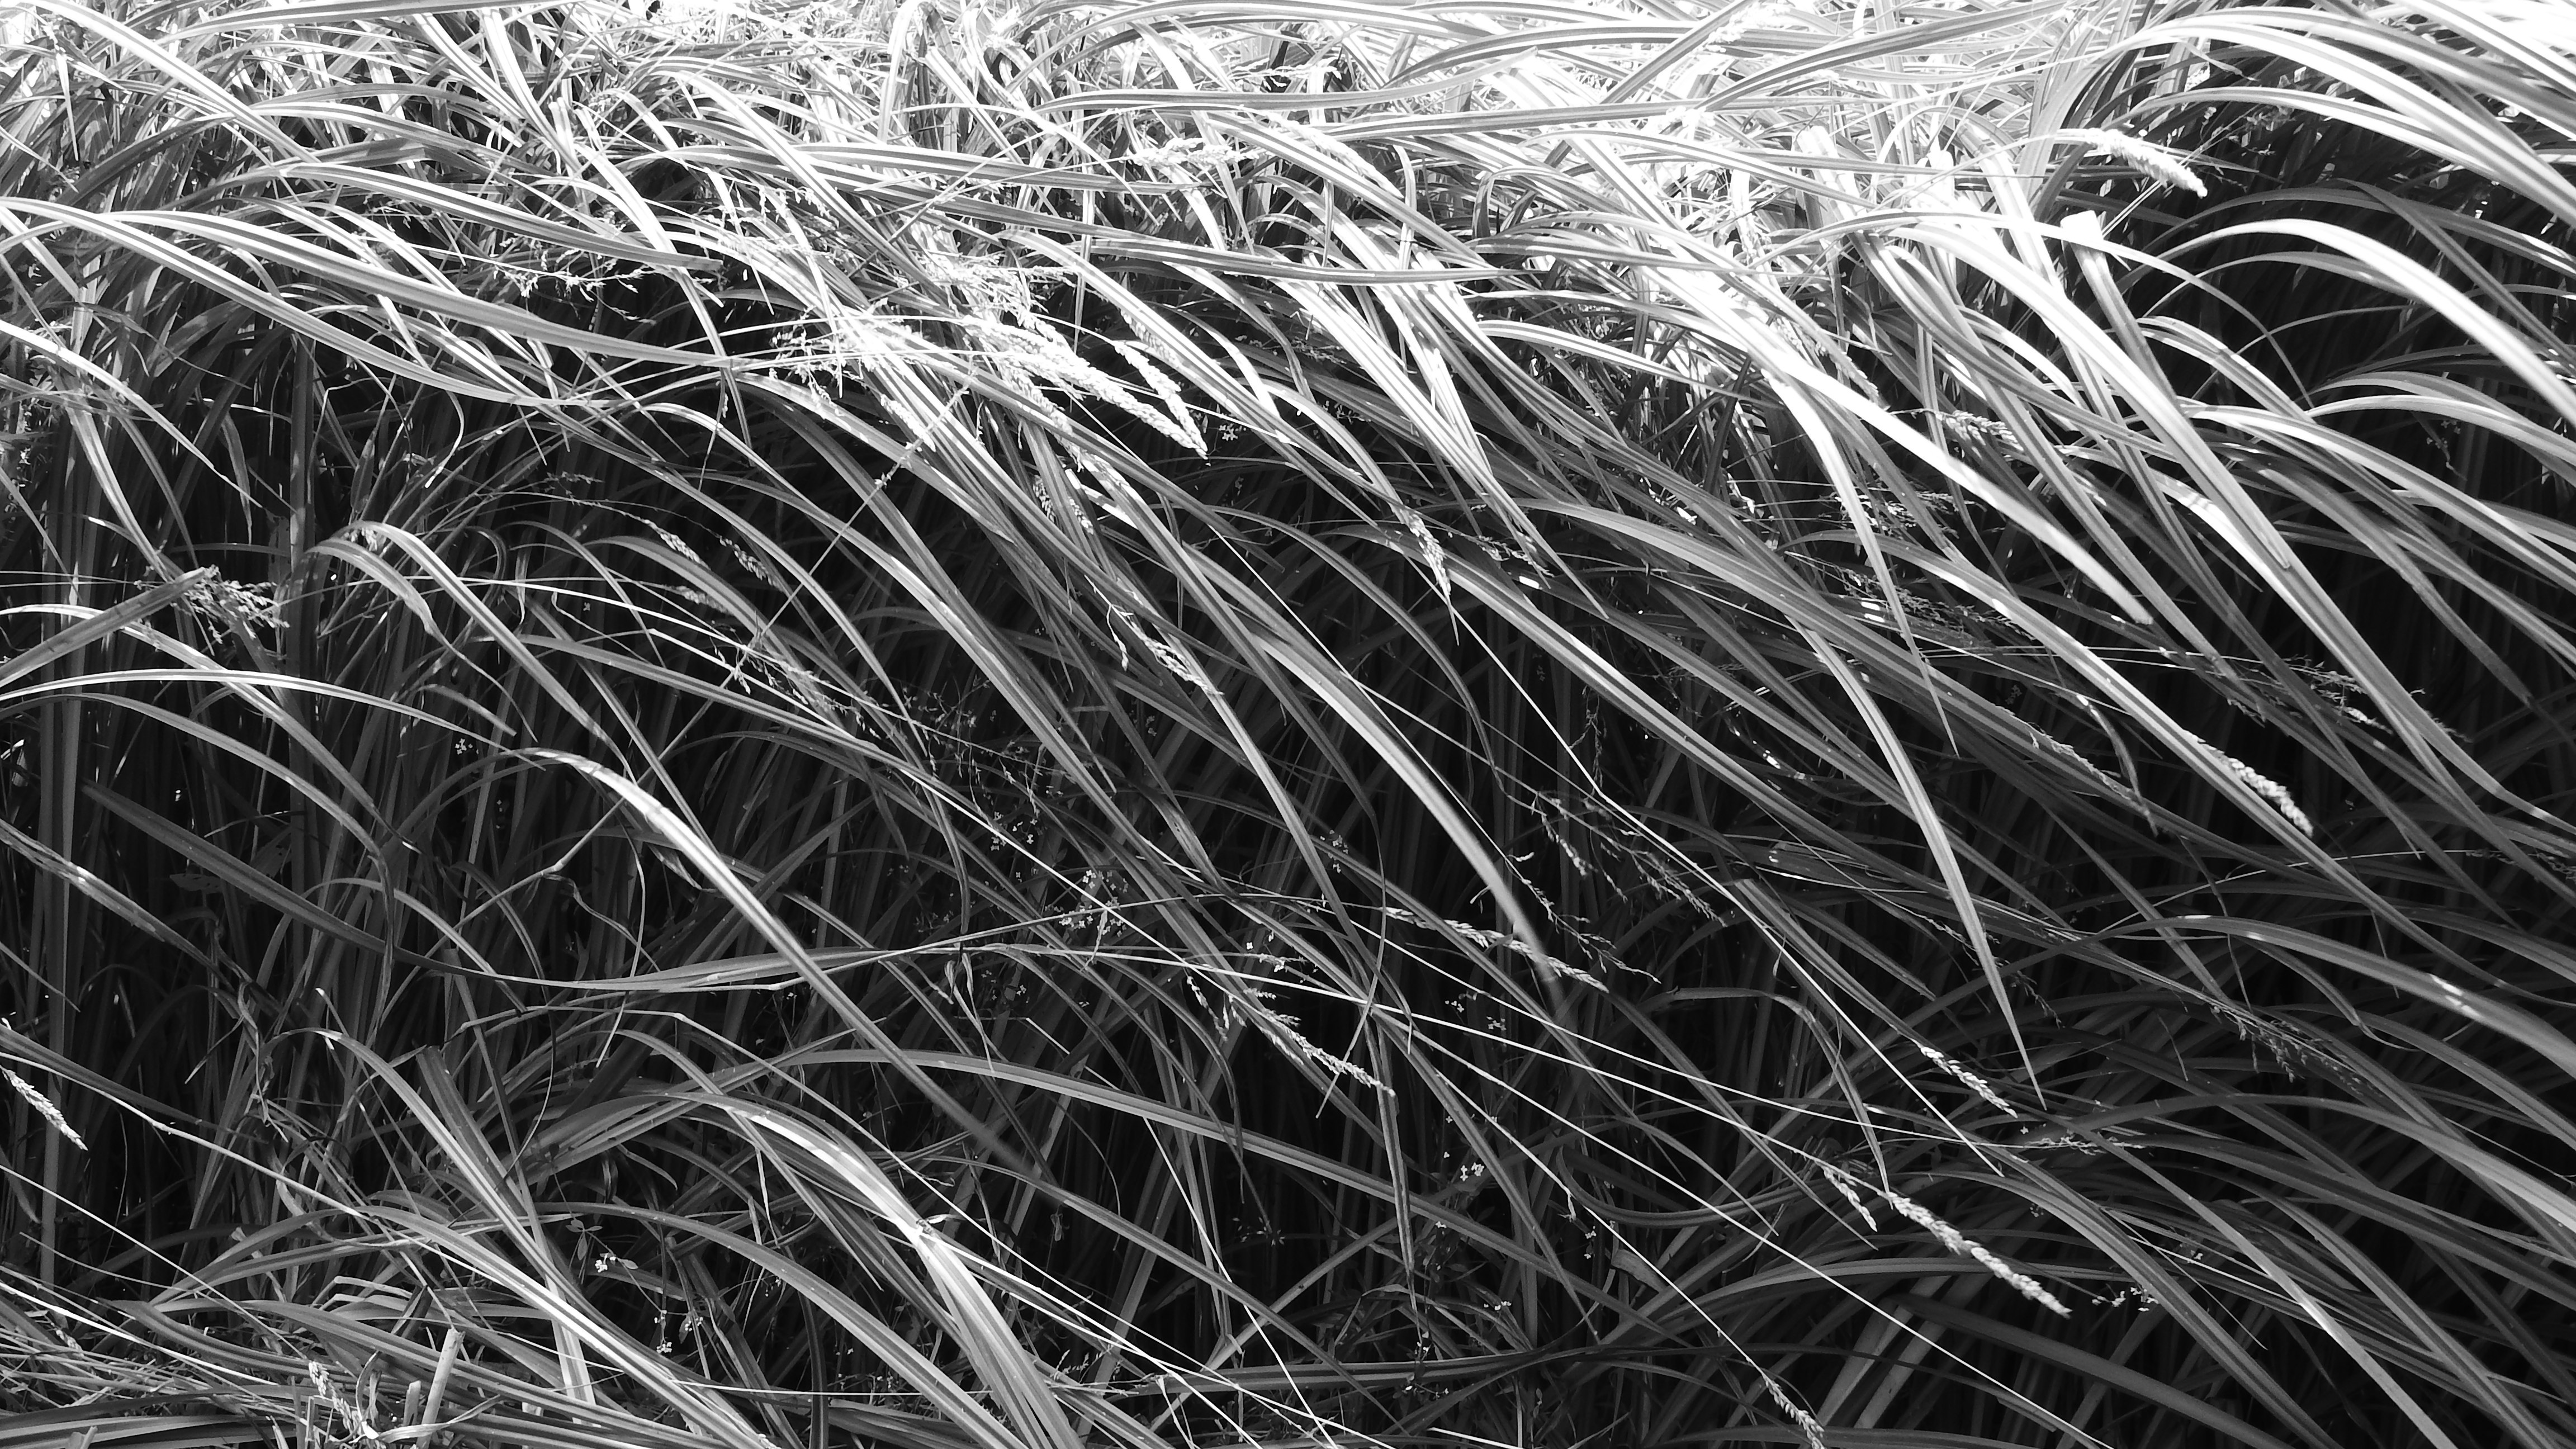
tree, grass, branch, black and white, plant, photography, frost, monochrome, twig, close up, straws, blades of grass, sedge, monochrome photography, grass family